Kim Nowak

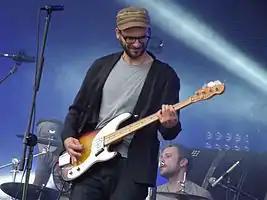
Kim Nowak at Coke Live Music Festival, 2012

Kim Nowak is a Polish rock band. It was founded in 2008 by hip-hop artist Bartosz "Fisz" Waglewski, producer Piotr "Emade" Waglewski and Michał Sobolewski.